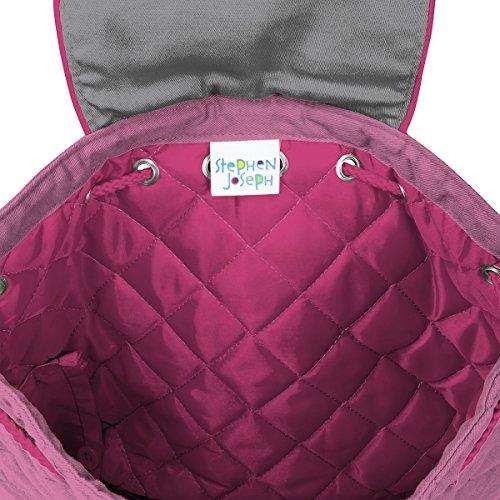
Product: Stephen Joseph Quilted Backpack, Elephant
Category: Clothing, Shoes & Jewelry | Luggage & Travel Gear | Backpacks | Kids' Backpacks
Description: FUN and FUNCTIONAL: Colorful, exciting characters and patterns make this bag super stylish.
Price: $29.89